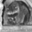
Label: raccoon